Jacques Ignatius de Roore

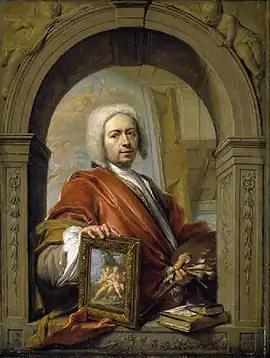
"Self-portrait"

Jacques Ignatius de Roore or Jacobus Ignatius de Roore (Antwerp, 20 July 1686 – The Hague, 17 July 1747) was a Flemish painter, copyist, art dealer and art collector who worked in the Southern Netherlands and the Dutch Republic.